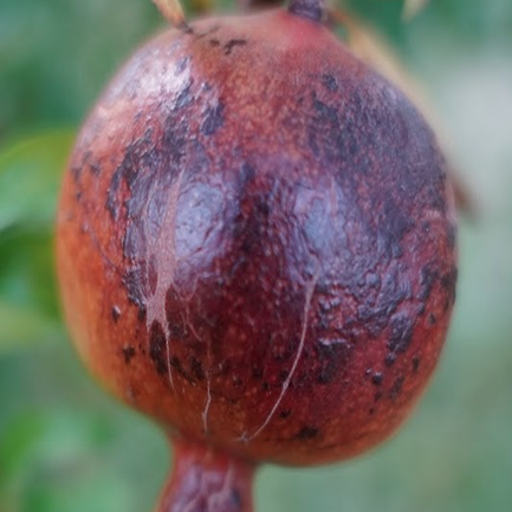
Label: Sunburn